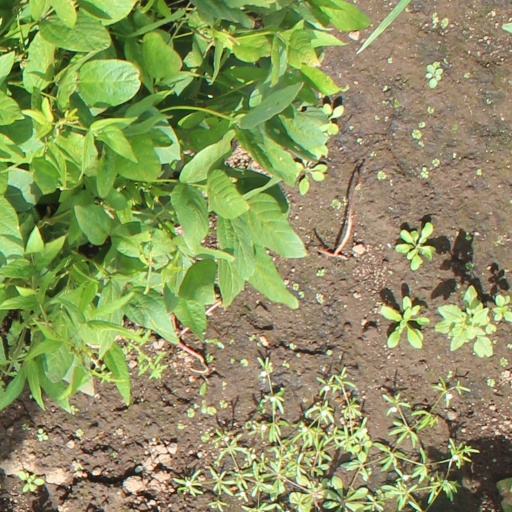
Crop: soybean